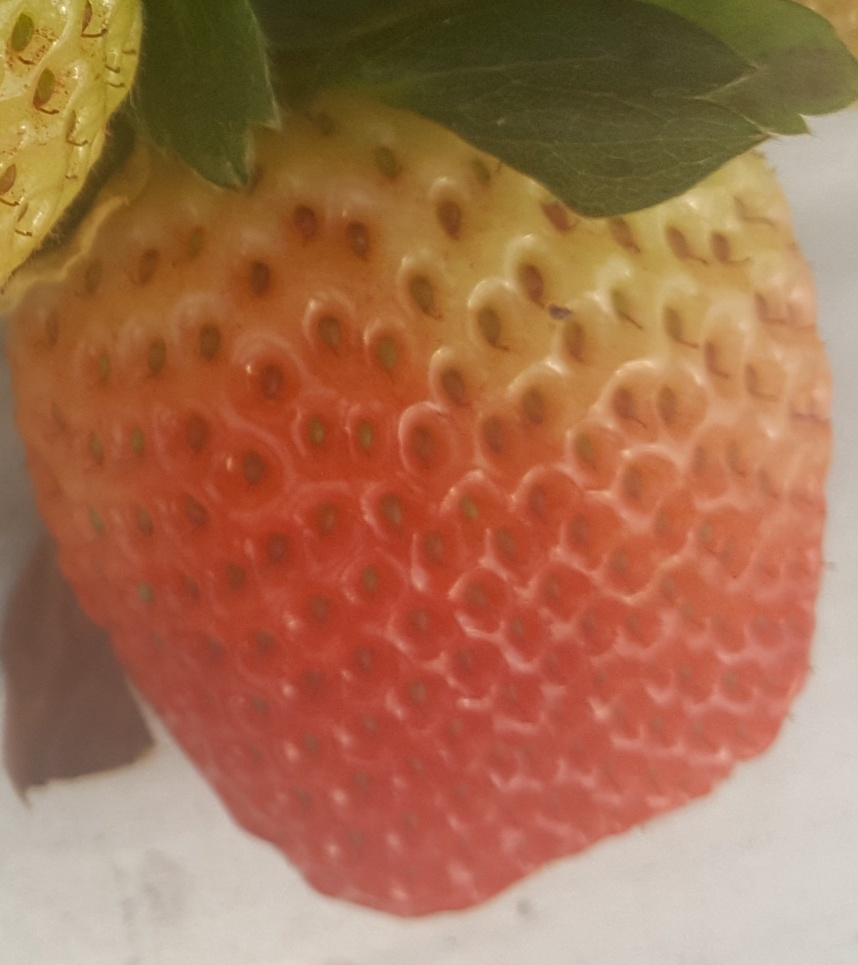
Label: Strawberry